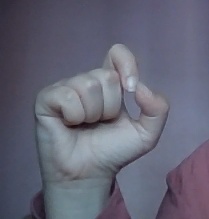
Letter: fa